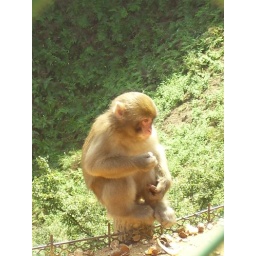
Partly wild monkeys living in the wooded mountains of Arashiyama, but used to humans at the visitor centre